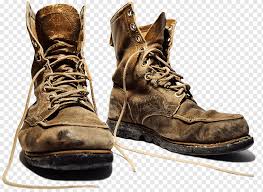
Waste category: shoes